Vihtijärvi

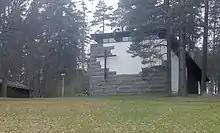
A chapel in Vihtijärvi

Vihtijärvi is a village in the northeast part of Vihti municipality, Finland, between the borders of Nurmijärvi, Hyvinkää, Loppi and Karkkila. The population is about 500. The regional road 132 (Mt 132) between Loppi and Klaukkala runs through the village. The nearest lakes are Niemenjärvi and Vihtijärvi, from the latter of which the village got its name.